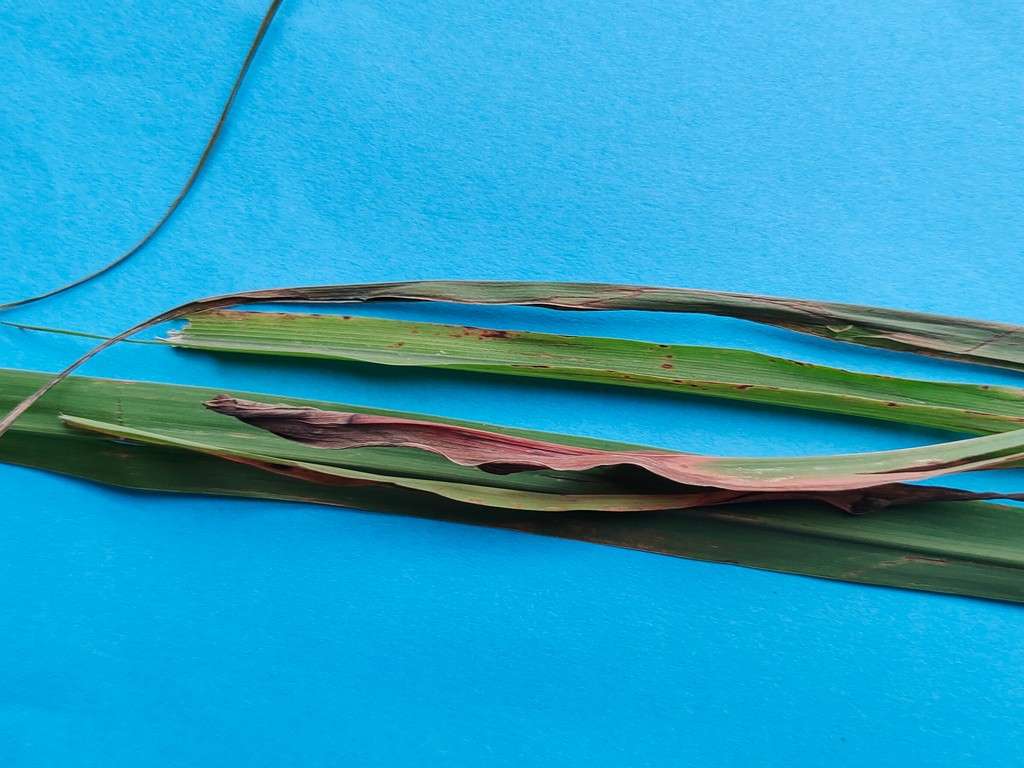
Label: Unhealthy